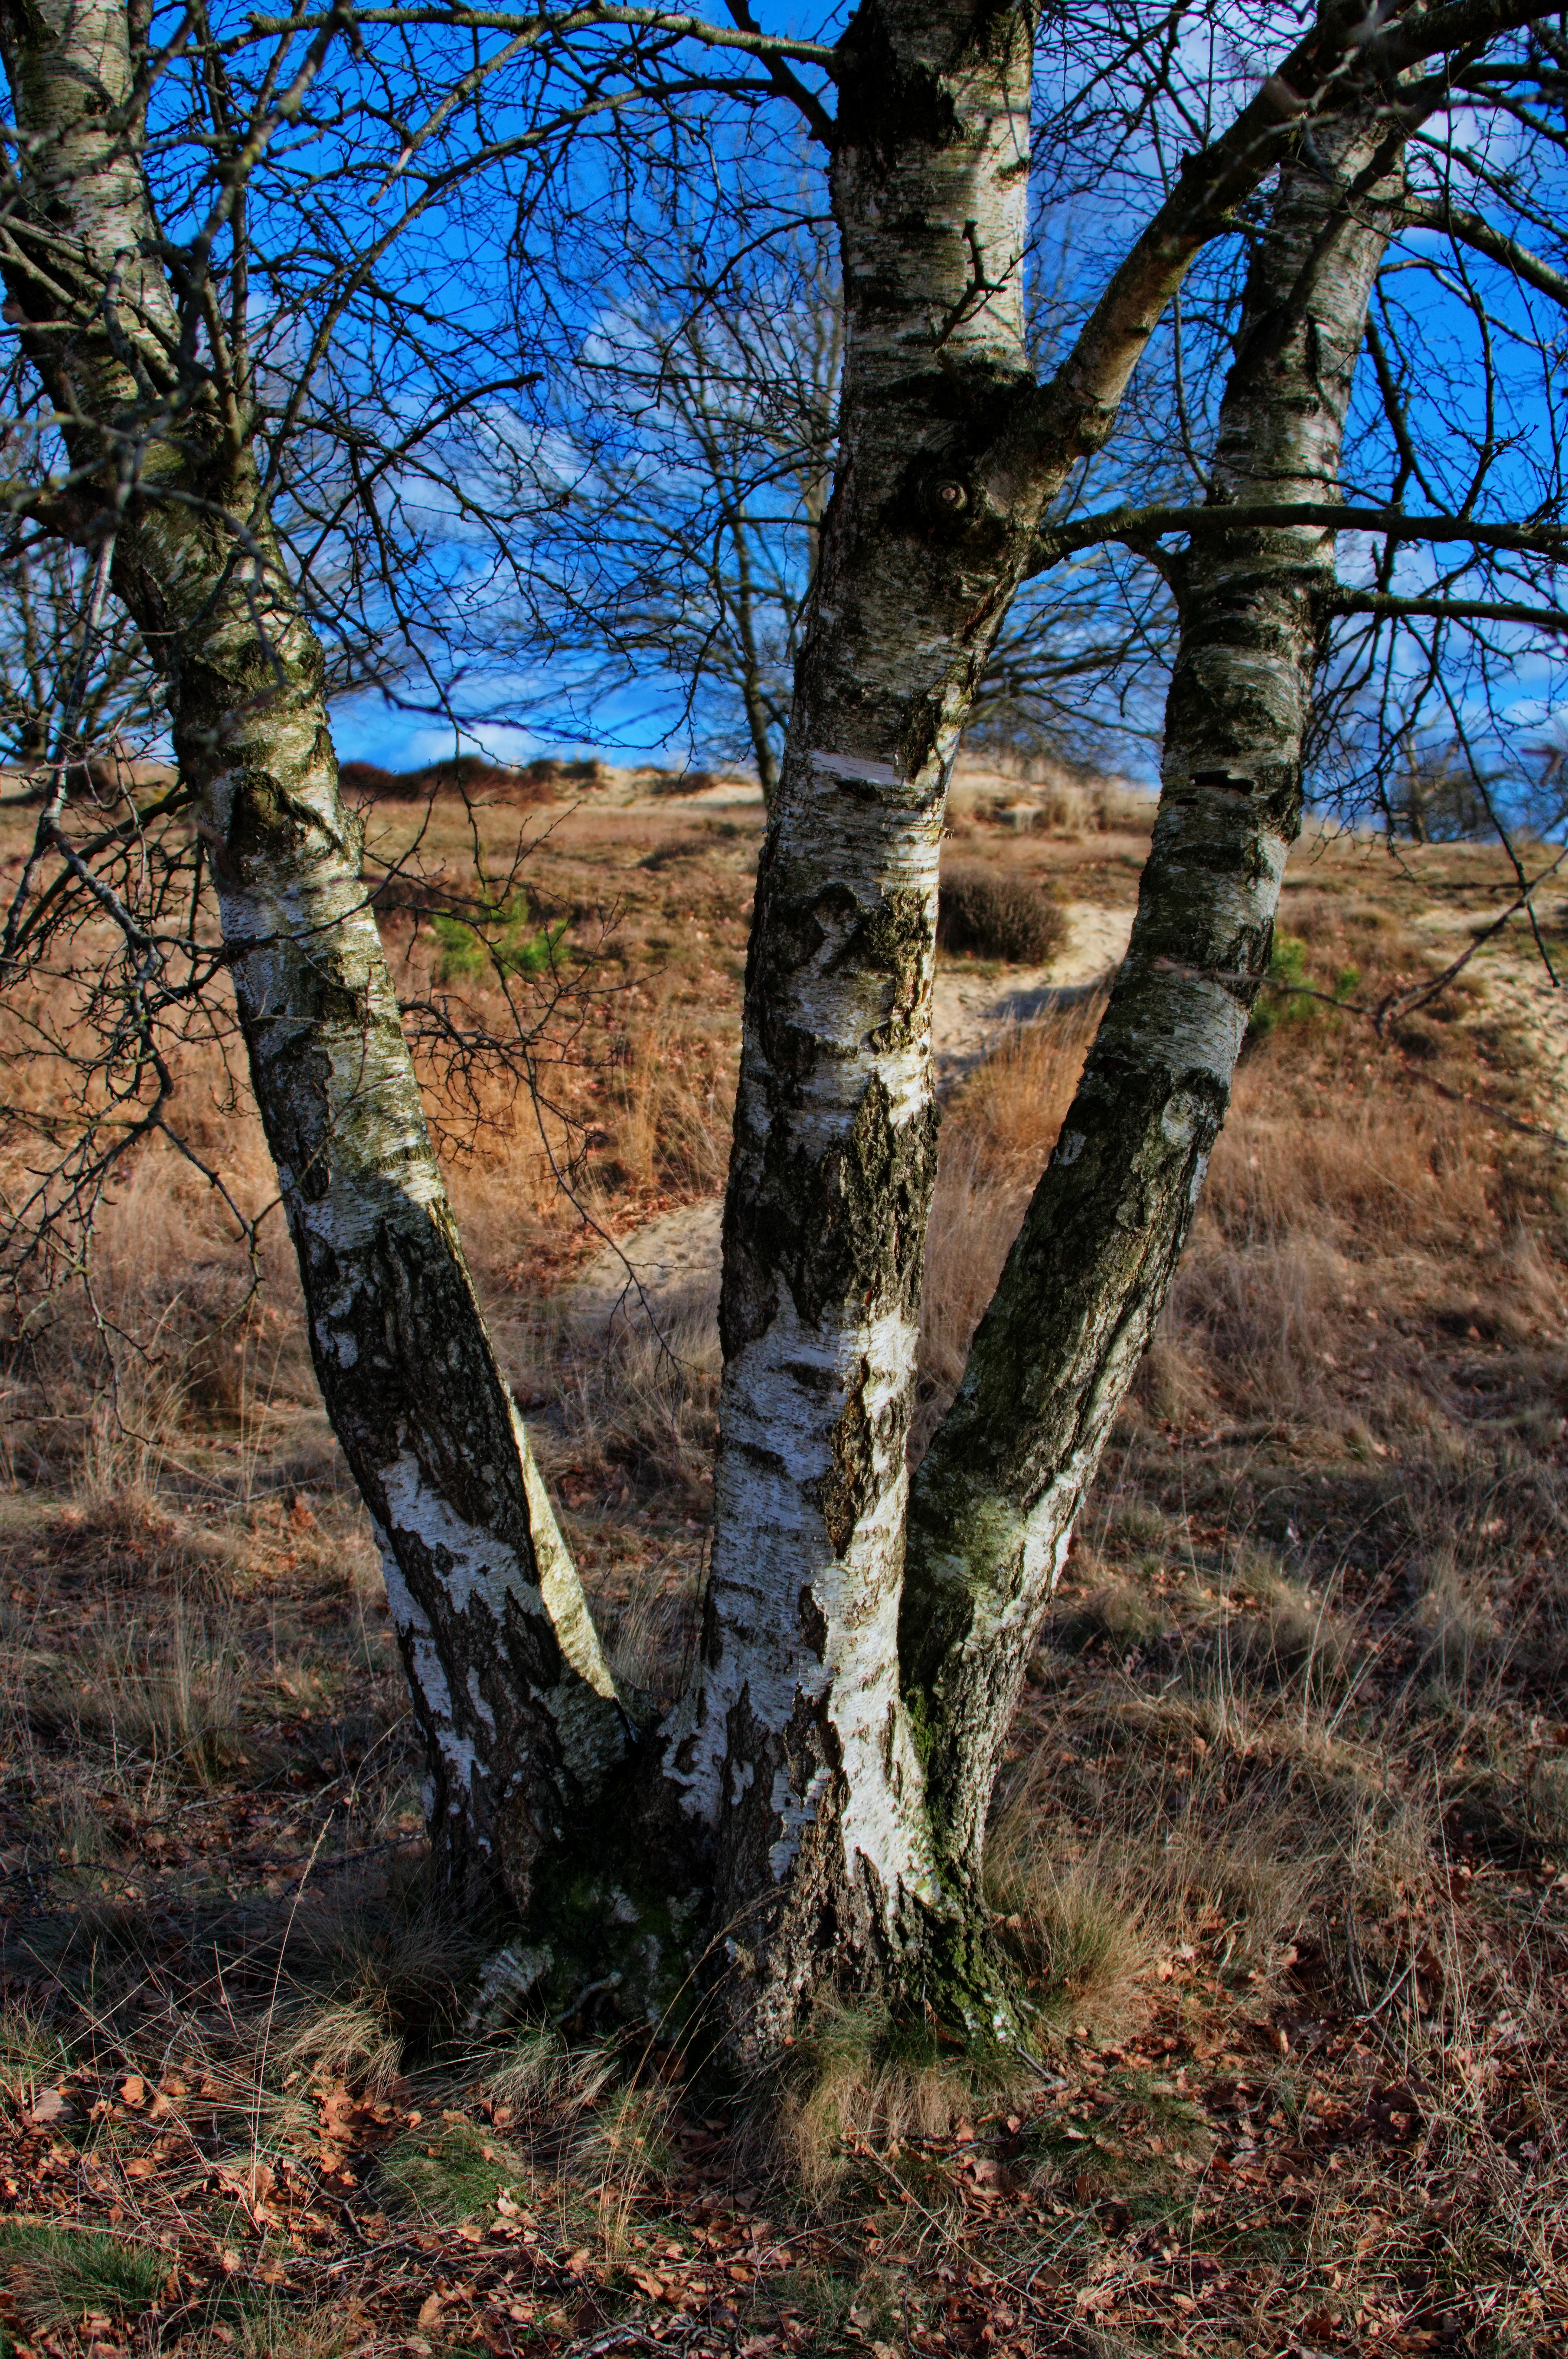
tree, plant community, plant, sky, natural landscape, wood, twig, trunk, grass, deciduous, landscape, Tints and shades, forest, temperate broadleaf and mixed forest, woodland, nature reserve, grove, Northern hardwood forest, soil, shrubland, plant stem, rock, tropical and subtropical coniferous forests, grassland, birch family, winter, trail, old growth forest, flowering plant, shadow